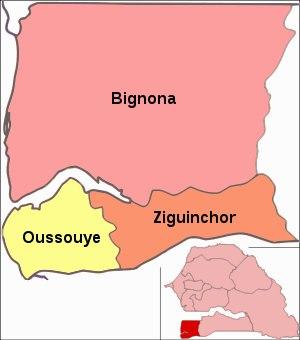
La région de Ziguinchor est l'une des 14 régions administratives du Sénégal. Frontalière avec la Gambie, elle forme la partie occidentale de la Casamance, connue sous le nom de Basse Casamance. Les communications avec Dakar passent presque exclusivement par mer ou à travers le territoire de la Gambie.